Stefan Tytus Dąbrowski

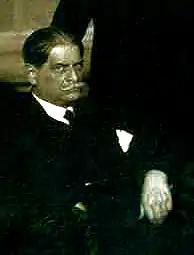
Stefan Tytus Zygmunt Dąbrowski (Żądło-Dąbrowski z Dąbrówki h. Radwan) -- from 1935 photo of Professors at Poznań University

Stefan Tytus Zygmunt Dąbrowski (31 January 1877 – 1947) was a Polish physician, physiologist and biochemist.